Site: brandenburg
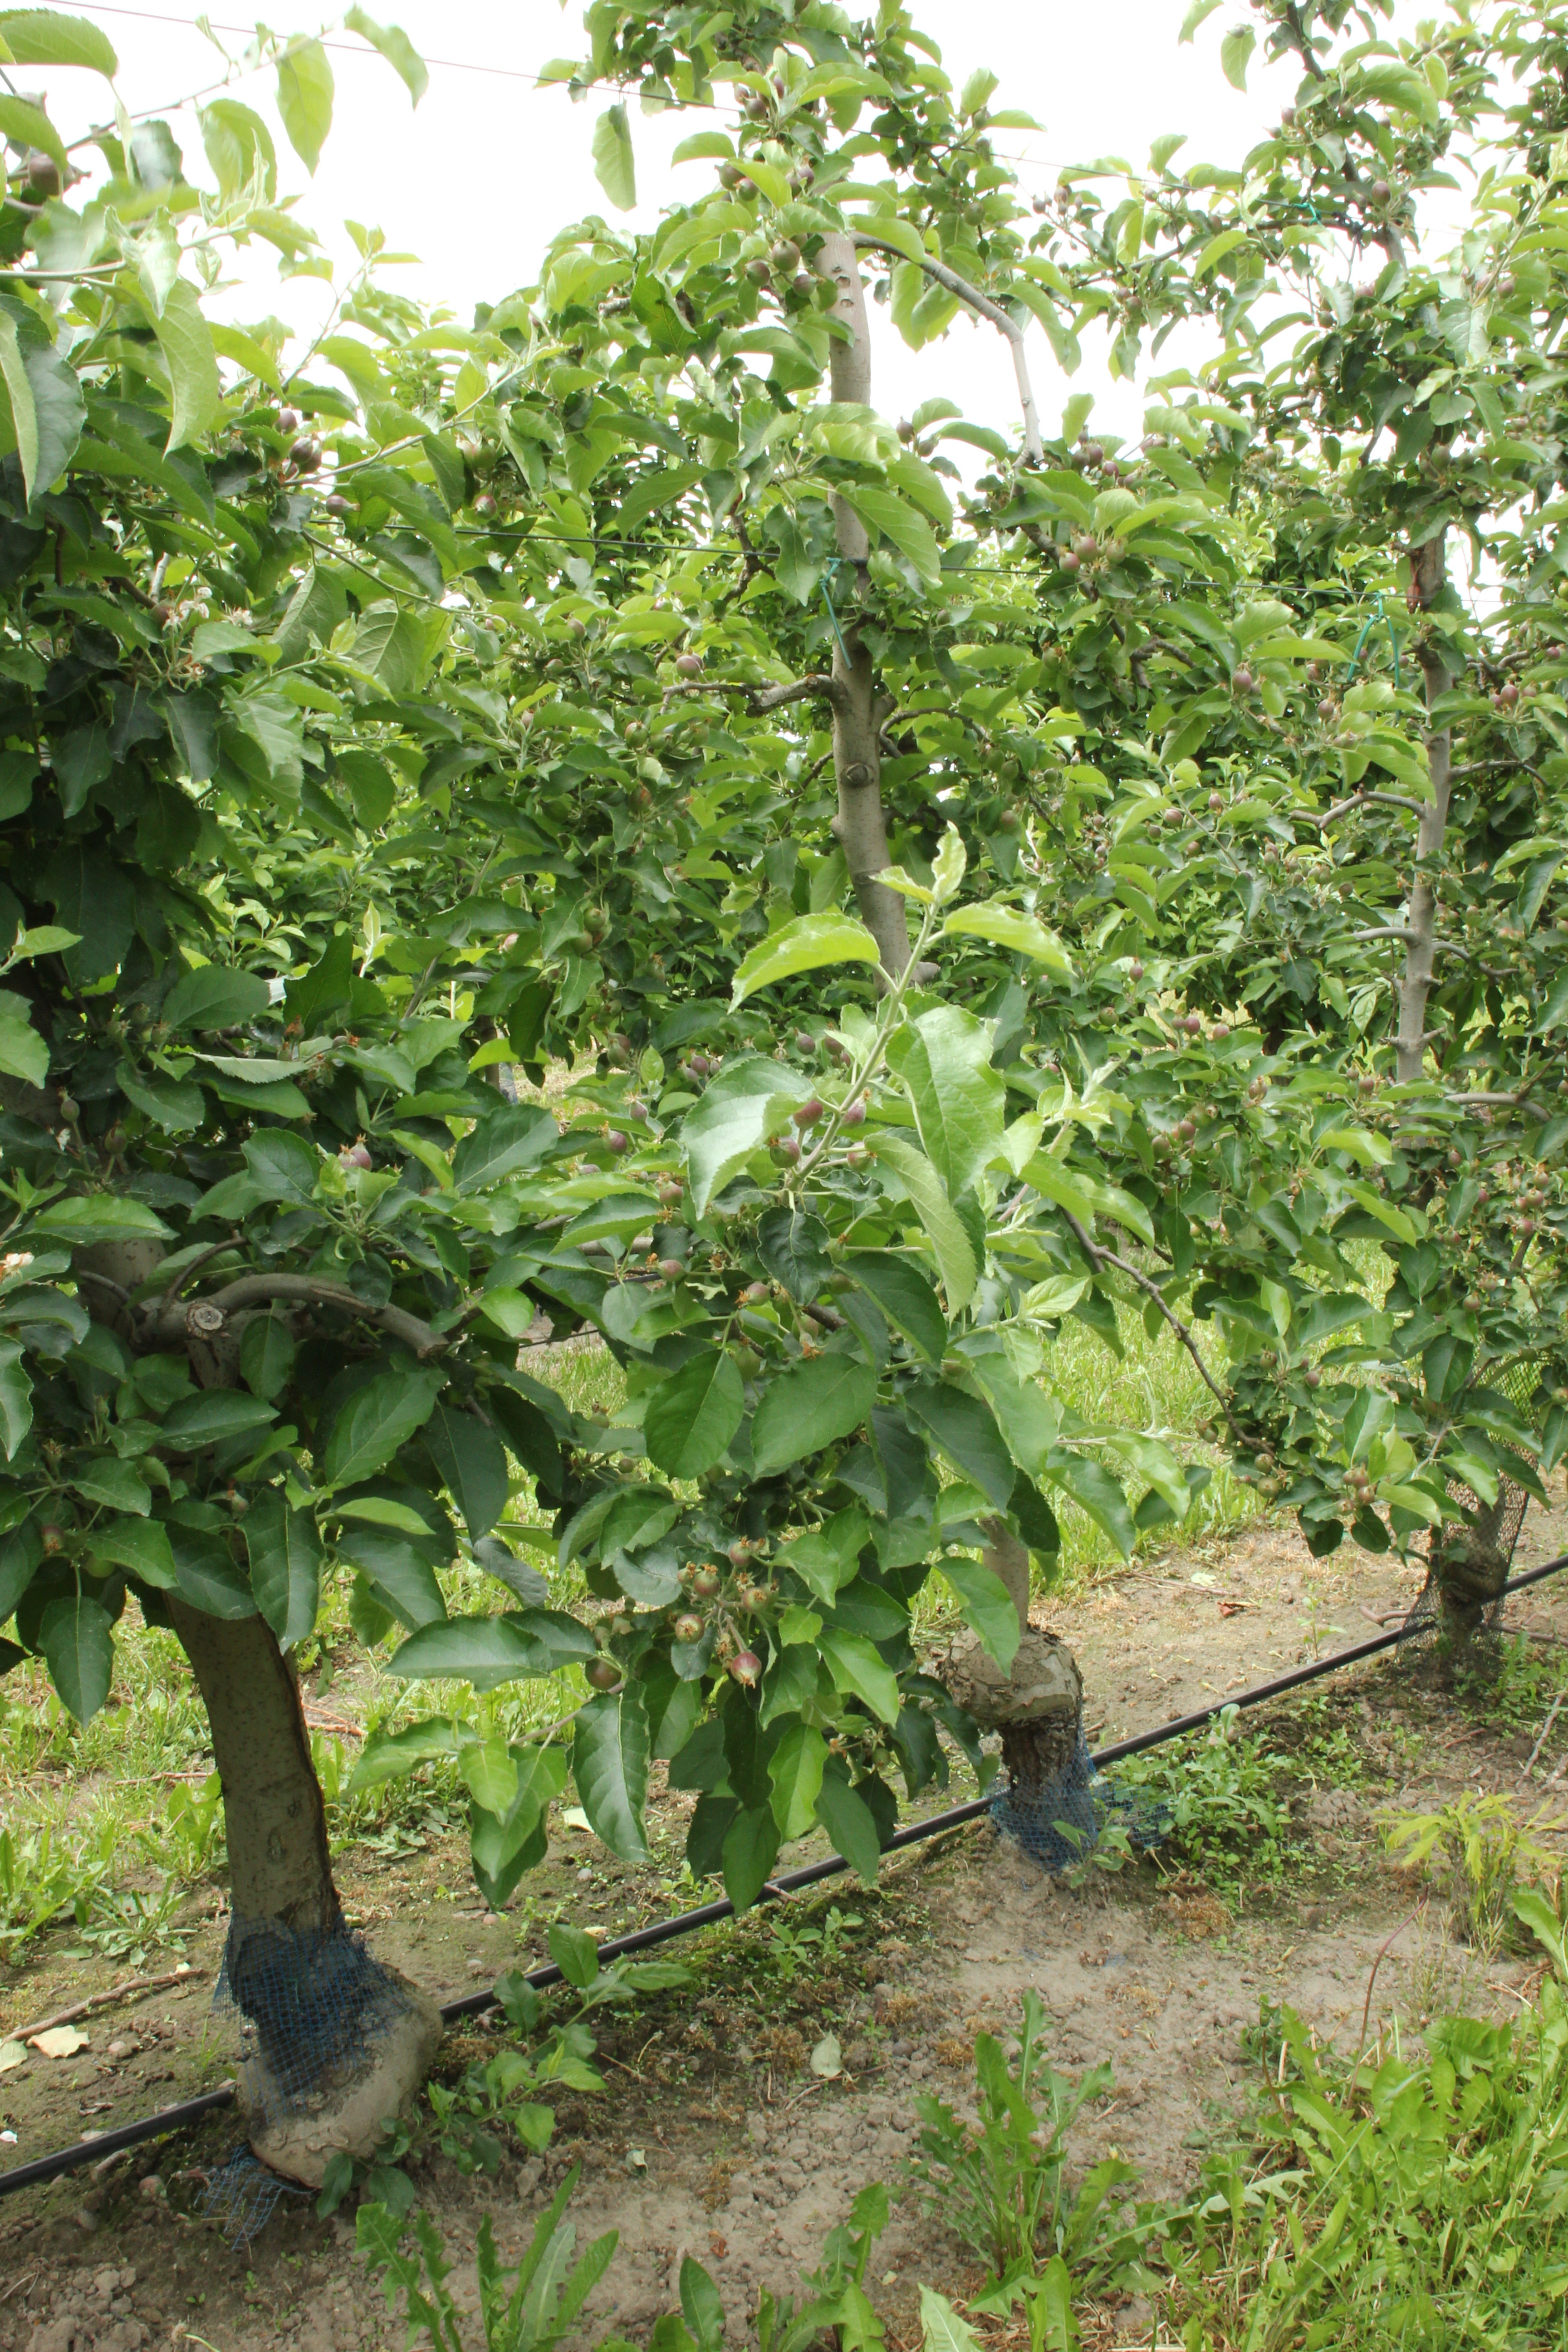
Growth stage (BBCH 72): Development of fruit